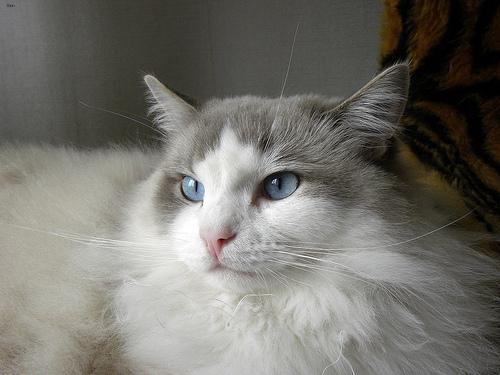
Breed: Ragdoll